Aqua Moto Racing

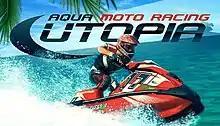
"Aqua Moto Racing Utopia" cover

Aqua Moto Racing is an iOS game developed by Swedish studio Resolution Interactive, later known as Zordix AB, and released on March 7, 2009. It was followed by Aqua Moto Racing 2 (2010), Aqua Moto Racing 3D (2013), Aqua Moto Racing Utopia (2016) and Snow Moto Racing Freedom (2018). A Wii U port was released on April 19, 2018.